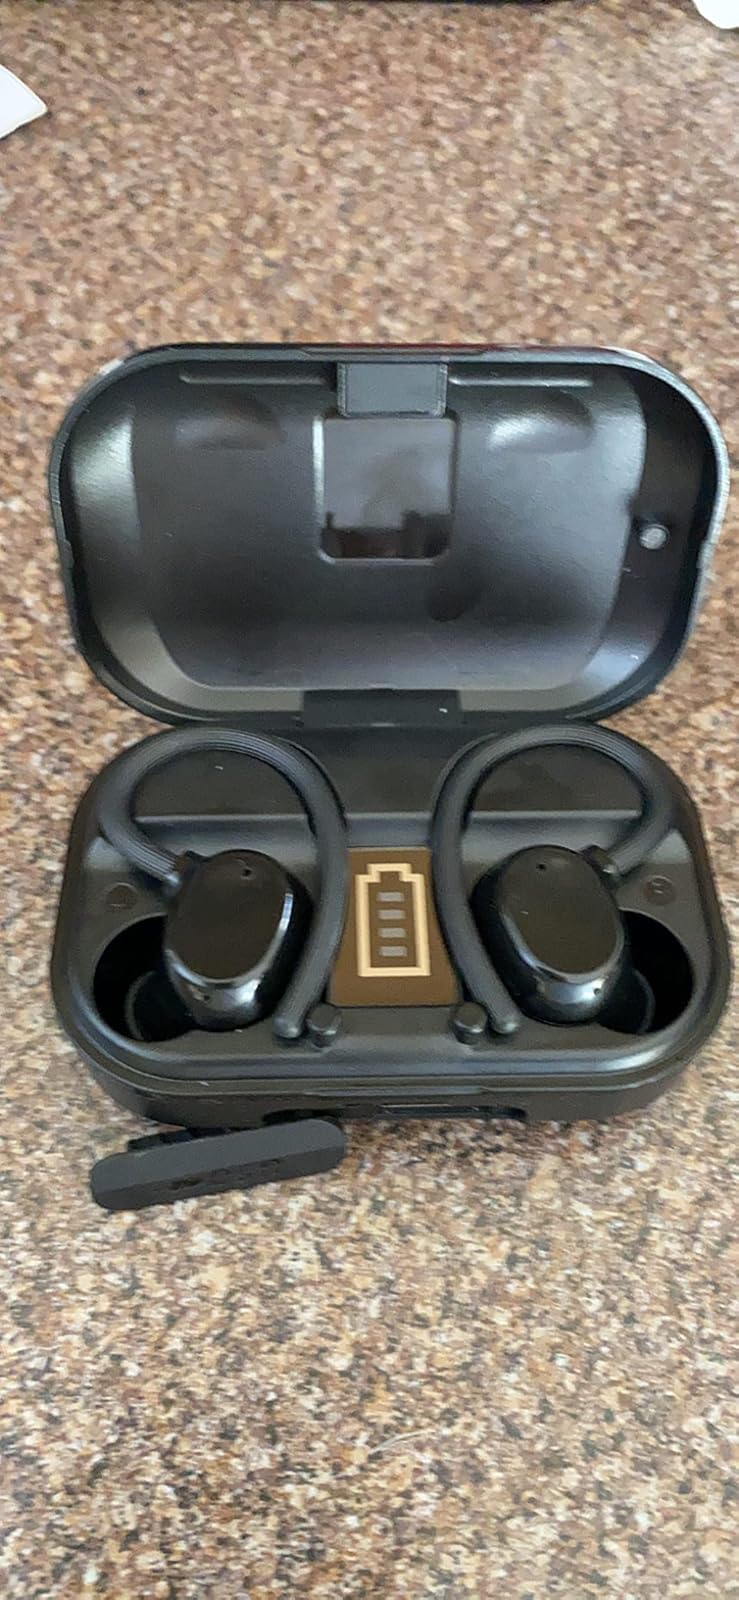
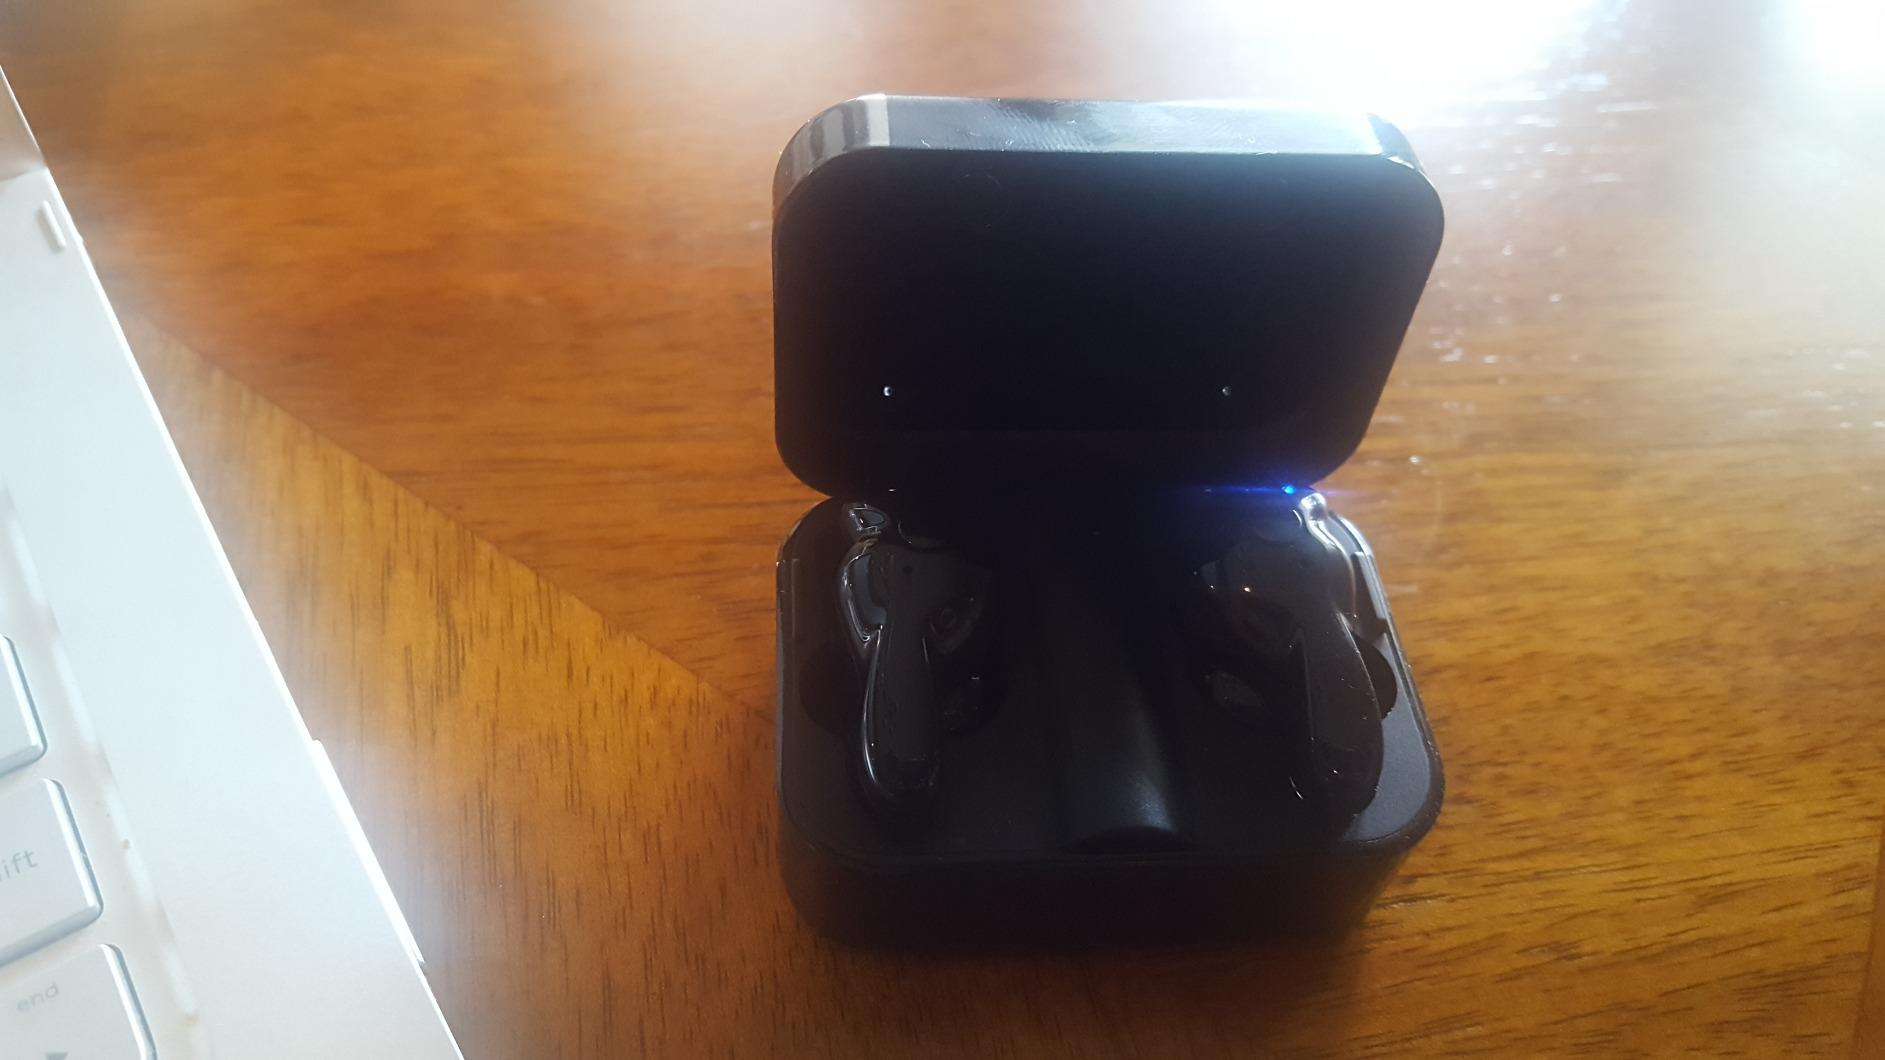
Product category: earbuds
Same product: no